Uncial 069

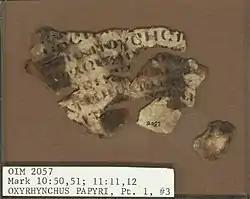

Uncial 069 (in the Gregory-Aland numbering), ε 12 (Soden), is a Greek uncial manuscript of the New Testament, dated paleographically to the 5th century.